Catodontherium

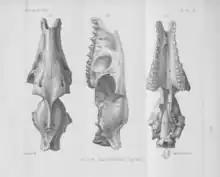
Illustrated upper skull of the closely related "Dacrytherium ovinum", 1877

The dacrytheriines share the presences of preorbital fossae, distinguishing them cranially from anoplotheriines. "C. buxgovianum" is known by a preorbital fossa similar to "Dacrytherium", but its development is less marked. "C. buxgovianum" and "C. fallax" are known by fragmentary cranial fossil remains, described by Stehlin in 1910 and stored currently at the Natural History Museum of Basel. The compressed skull fragment specimen Ef.419, belonging to "C. buxgovianum", is a back portion of the facial skull with the moderate-sized right orbit located slightly above the edge of the alveolar process. The infraorbital foramen is somewhat distant from the front of the orbit, is above the M tooth, and differs in position to that of "Dacrytherium". Stehlin speculated that the top view of the skull of "Catodontherium" may have been similar in appearance to that of "Dacrytherium". "C. fallax", known by three skull fragments, has a similar texture to that observed in "C. buxgovianum". Its infraorbital foramen is above the border of M and M, a depression occurring at the middle position of where M is.